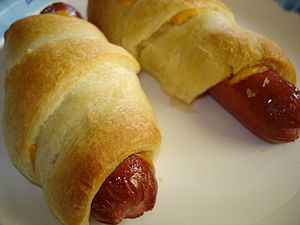
Pølsehorn (indbagt pølse) / Historie / Pølsehorn - Pigs in a blanket i USA
Pølsehorn (Pigs in a blanket) fra USA
Pølsehorn er et indbagt stykke pølse. Dejen kan dække hele pølsen men kan også vikles omkring pølsen således at pølsen kan ses i begge ender. Brøddejen vikles om pølsen, før pølse og dej bages sammen. Der anvendes normalt en let sødlig gærdej af hvedemel, men andre versioner kendes også. Der findes f.eks. opskrifter med grovere brød end hvedebrødet. Der er eksempelvis opskrifter som bruger grahamsmel, havregryn, og i stedet for pølser af svinekød kan andre pølser også bruges, f.eks. kyllingepølser eller vegetariske pølser, som et alternativ til de traditionelle pølsehorn.